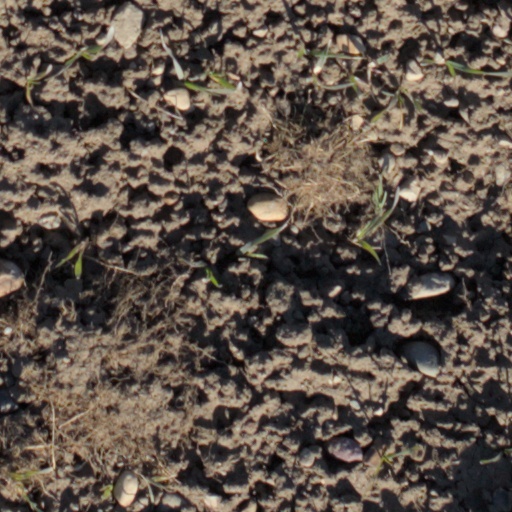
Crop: wheat